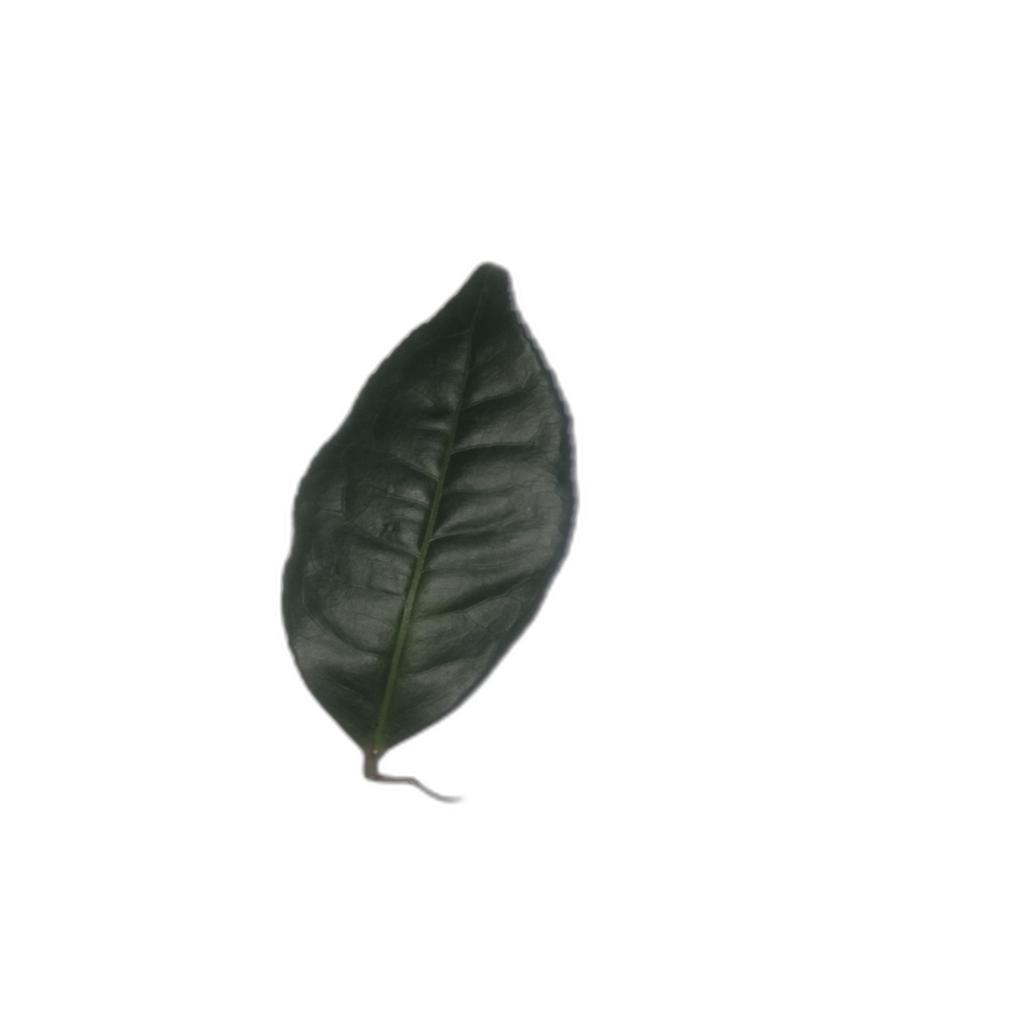
Label: Healthy